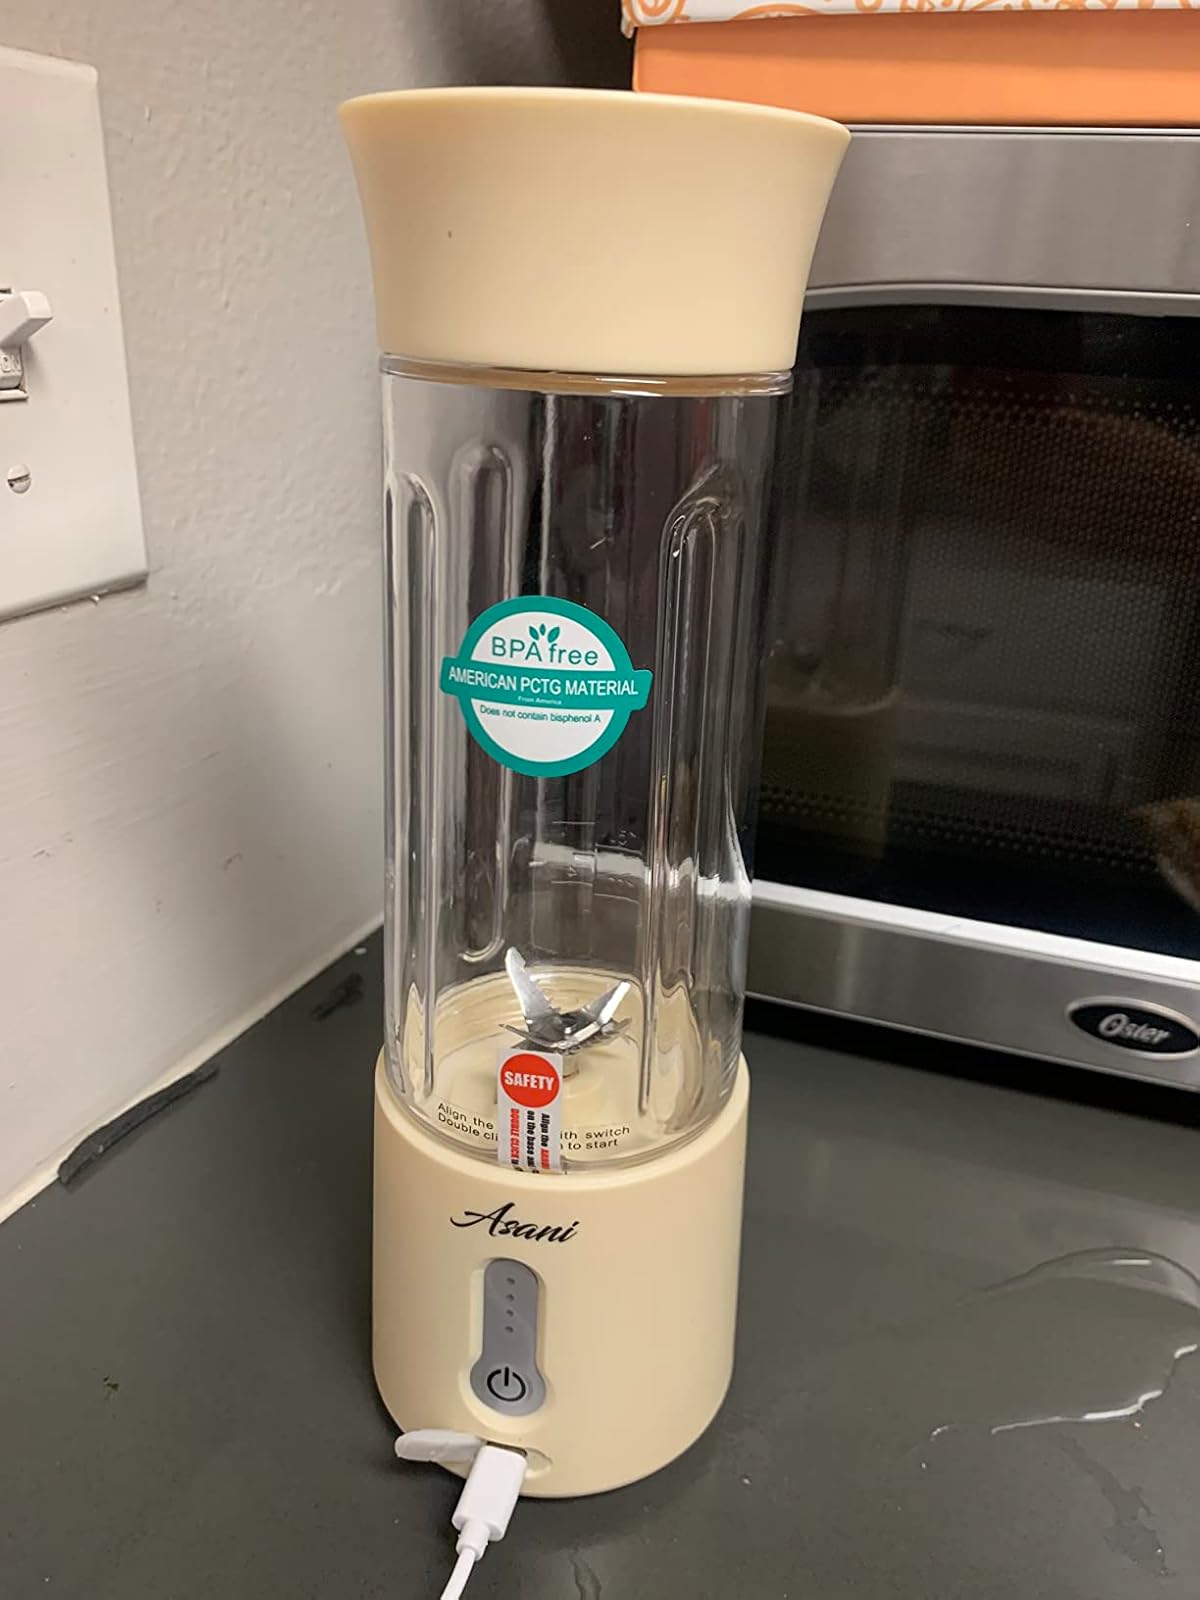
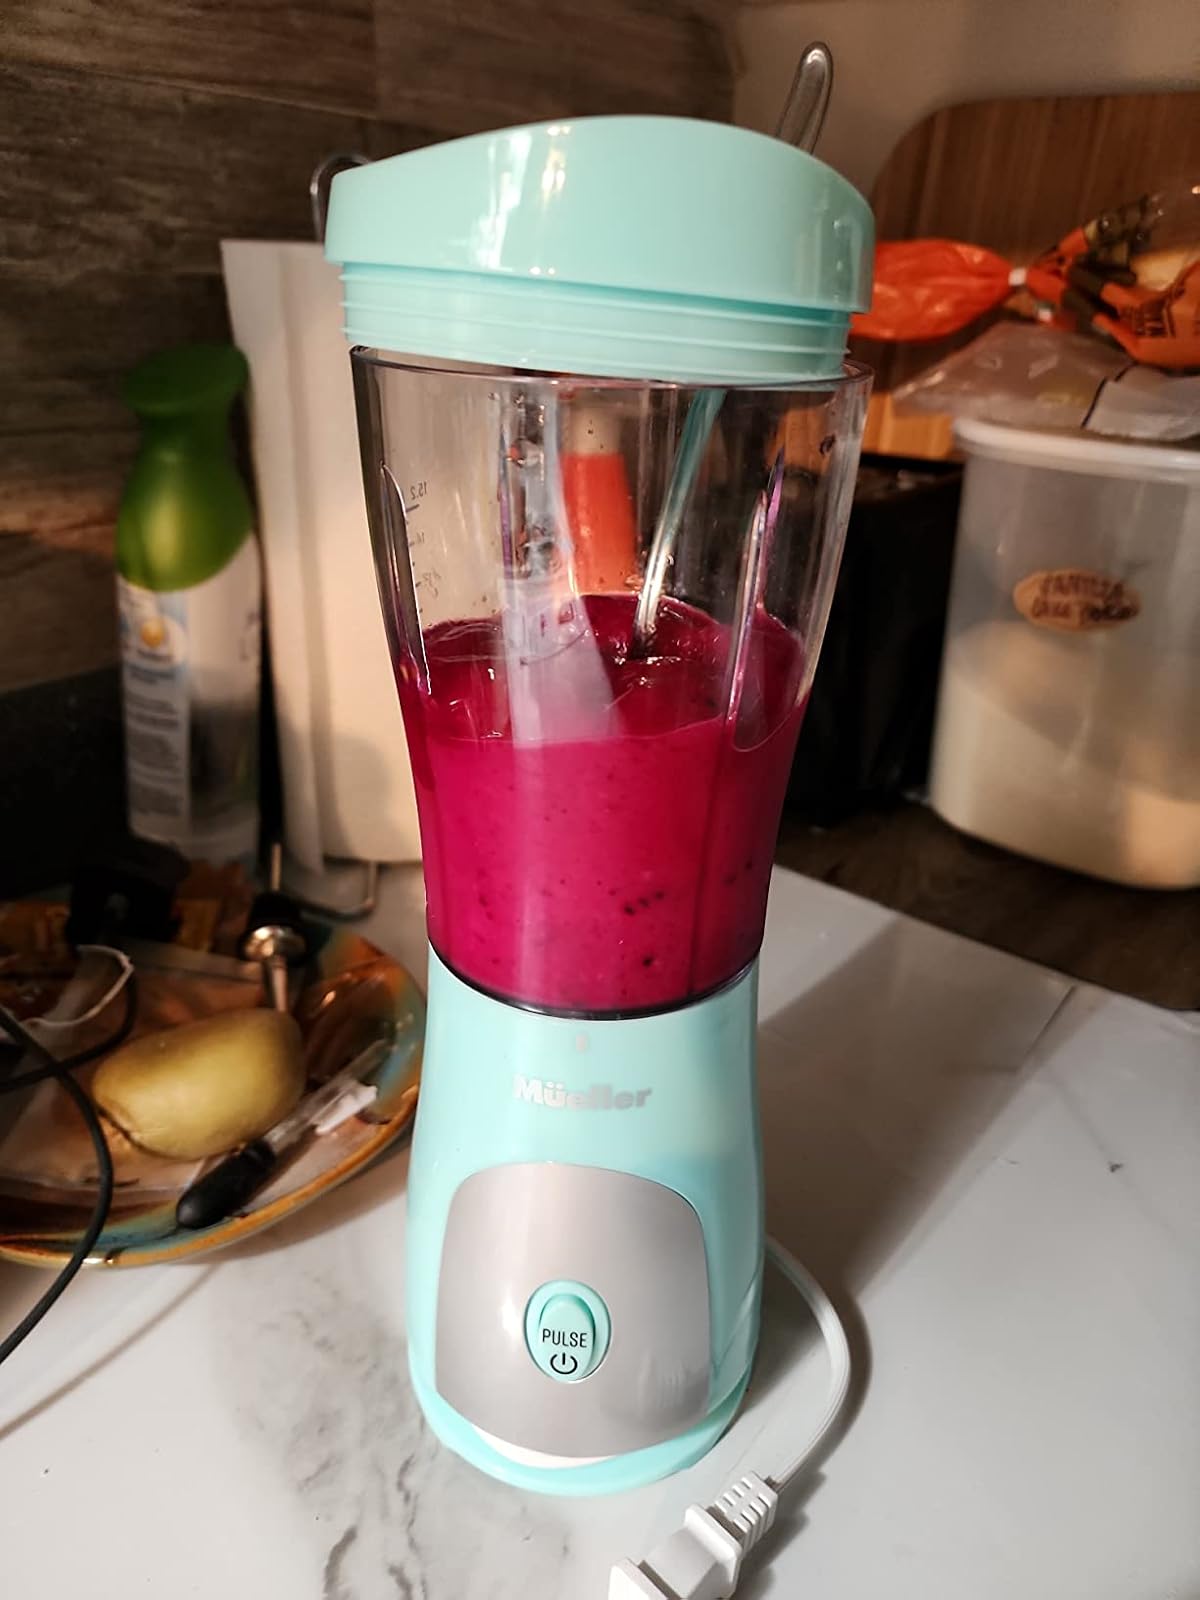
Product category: items_blender
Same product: no